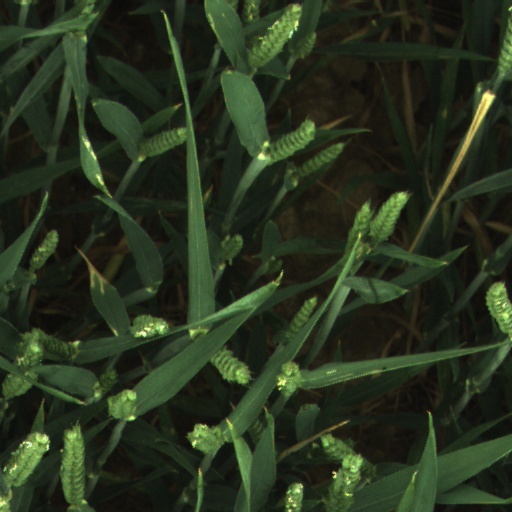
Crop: wheat